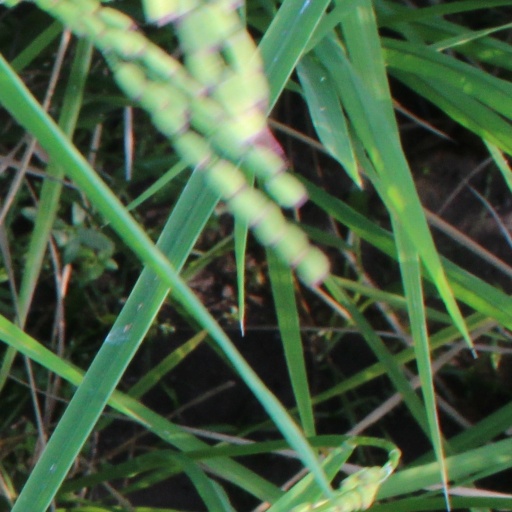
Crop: rice